Tom Greenwade

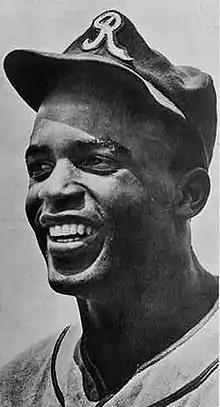
Jackie Robinson during his Negro league days

As a young man, Greenwade was a pitcher and manager in minor league baseball. While pitching in the minor leagues, he contracted typhoid fever and he nearly died. While he recovered, he was away from baseball for a couple of seasons, working for the Internal Revenue Service at one point. By 1940, he had returned to the minor leagues as a manager. In 1941, he joined the St. Louis Browns as a scout.